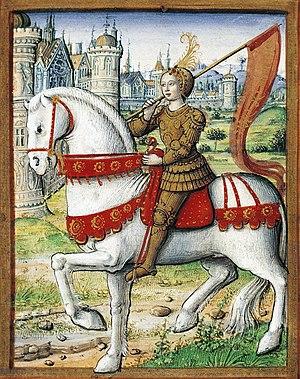
Jeanne d'Arc chevauchant devant Orléans.
La bataille de Meung-sur-Loire se déroula le 15 juin 1429 durant la guerre de Cent Ans. Ce fut une des nombreuses batailles qui suivit le siège d'Orléans.
Un héros populaire est un type de héros, réel, fictif, ou mythologique. L'unique caractéristique qui distingue un héros populaire des autres personnages est l'importance de la place de son nom, de sa personnalité et de ses actes dans l'imaginaire collectif. Cette présence dans la conscience populaire est attestée par les références à ce personnage dans les chansons folkloriques, les contes et autres formes d'expression folkloriques ou populaires, comme la littérature.
La campagne de la Loire fut lancée par Jeanne d'Arc au début de l'année 1429 pendant la Guerre de Cent Ans. Cette campagne militaire permet à la France d'écarter toute présence militaire anglaise le long de la Loire.